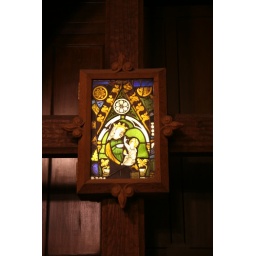
14th century stained glass displayed in a light box in the south aisle.